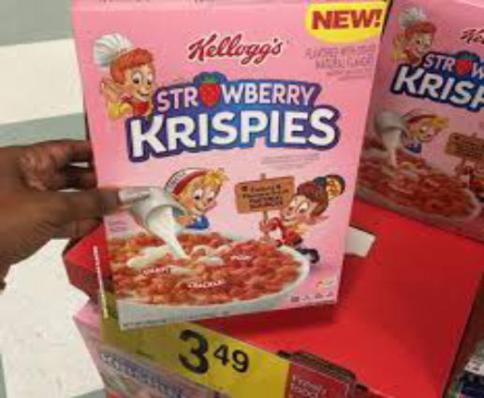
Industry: Food